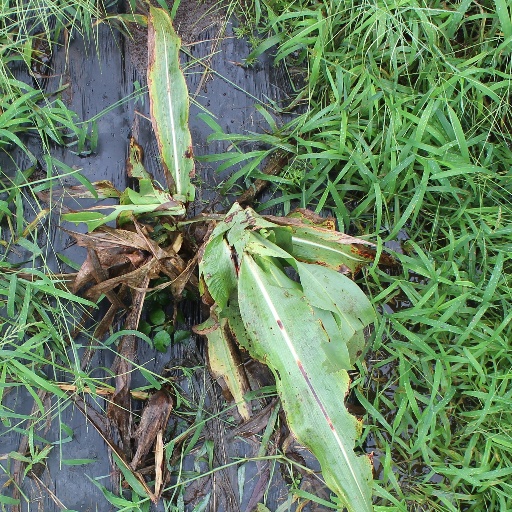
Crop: sorghum